HMS Vindex (D15)

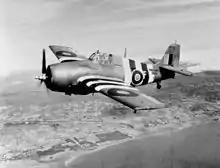
A Fleet Air Arm Grumman Wildcat.

Russian convoy JW 61 which sailed on 20 October had for the first time three escort carriers, "Vindex", and . This was a large convoy of 62 merchant ships with a large escort group. Vice-Admiral Frederick Dalrymple-Hamilton was in command, with "Vindex" as his flagship. "Nairana" had 835 Naval Air Squadron with 14 Swordfish IIIs and six Wildcat VIs on board for what would be their first Arctic convoy. "Vindex" had a re-formed 811 Naval Air Squadron with the same aircraft types and numbers. The third carrier—"Tracker"—had 10 Grumman Avengers and six Wildcats. The short Arctic days meant that most flying would be at night. The three carriers worked a system eight hour watches, one would be the duty carrier with its aircraft aloft, the second would be on standby with its aircraft arranged on deck ready to scramble and the third resting. The two Swordfish equipped squadrons because of their better night flying equipment shared the night time hours while "Tracker"s Avengers worked the daylight hours. The strength of the convoys escort may have deterred the Germans and no U-boats or reconnaissance aircraft were detected, until the convoy approached the Kola Inlet, even then the heavy escort prevented any attack and the convoy reached port safely.